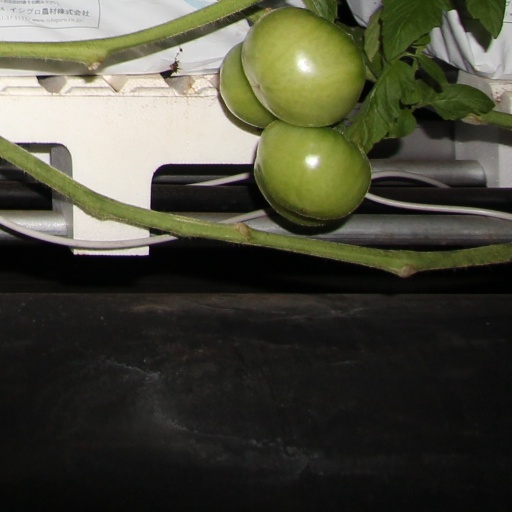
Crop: tomato